Apollo command and service module

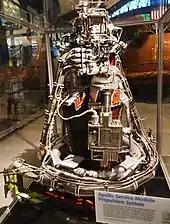
Apollo Service Module Propulsion System

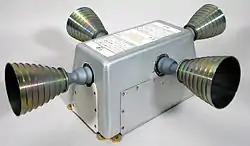
RCS quad containing four R-4D thrusters, as used on the Apollo Service Module

The service propulsion system (SPS) engine was originally designed to lift the CSM off the surface of the Moon in the direct ascent mission mode, The engine selected was the AJ10-137, which used Aerozine 50 as fuel and nitrogen tetroxide (NO) as oxidizer to produce of thrust. A contract was signed in April 1962 for the Aerojet-General company to start developing the engine, resulting in a thrust level twice what was needed to accomplish the lunar orbit rendezvous (LOR) mission mode officially chosen in July of that year. The engine was actually used for mid-course corrections between the Earth and Moon, and to place the spacecraft into and out of lunar orbit. It also served as a retrorocket to perform the deorbit burn for Earth orbital flights.